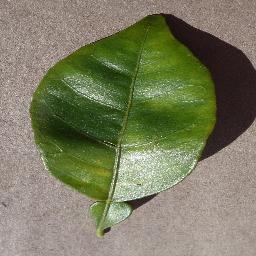
Label: Orange___Haunglongbing_(Citrus_greening)